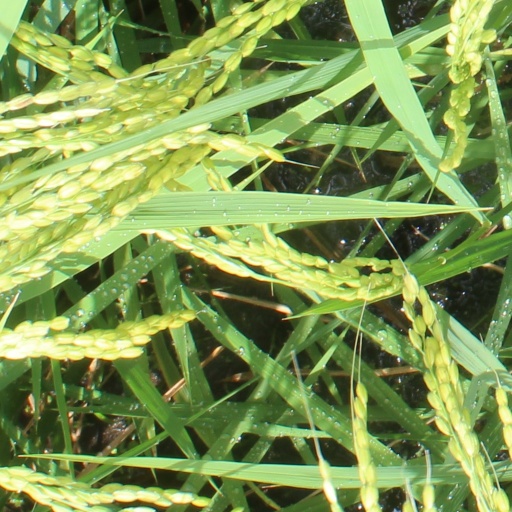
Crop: rice